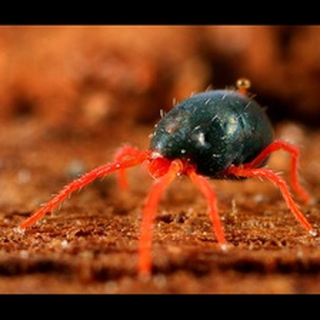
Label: wheat_mite